Mohammed Sharif Malekzadeh

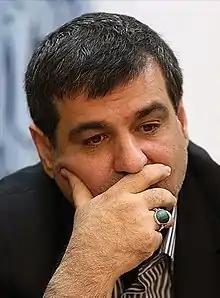

Mohammad Sharif Malekzadeh (born in Zabul city, Sistan and Baluchistan province) is a former Vice President of Iran who served as the head of the Ministry of Cultural Heritage, Handicrafts and Tourism from 2012 to 2013.